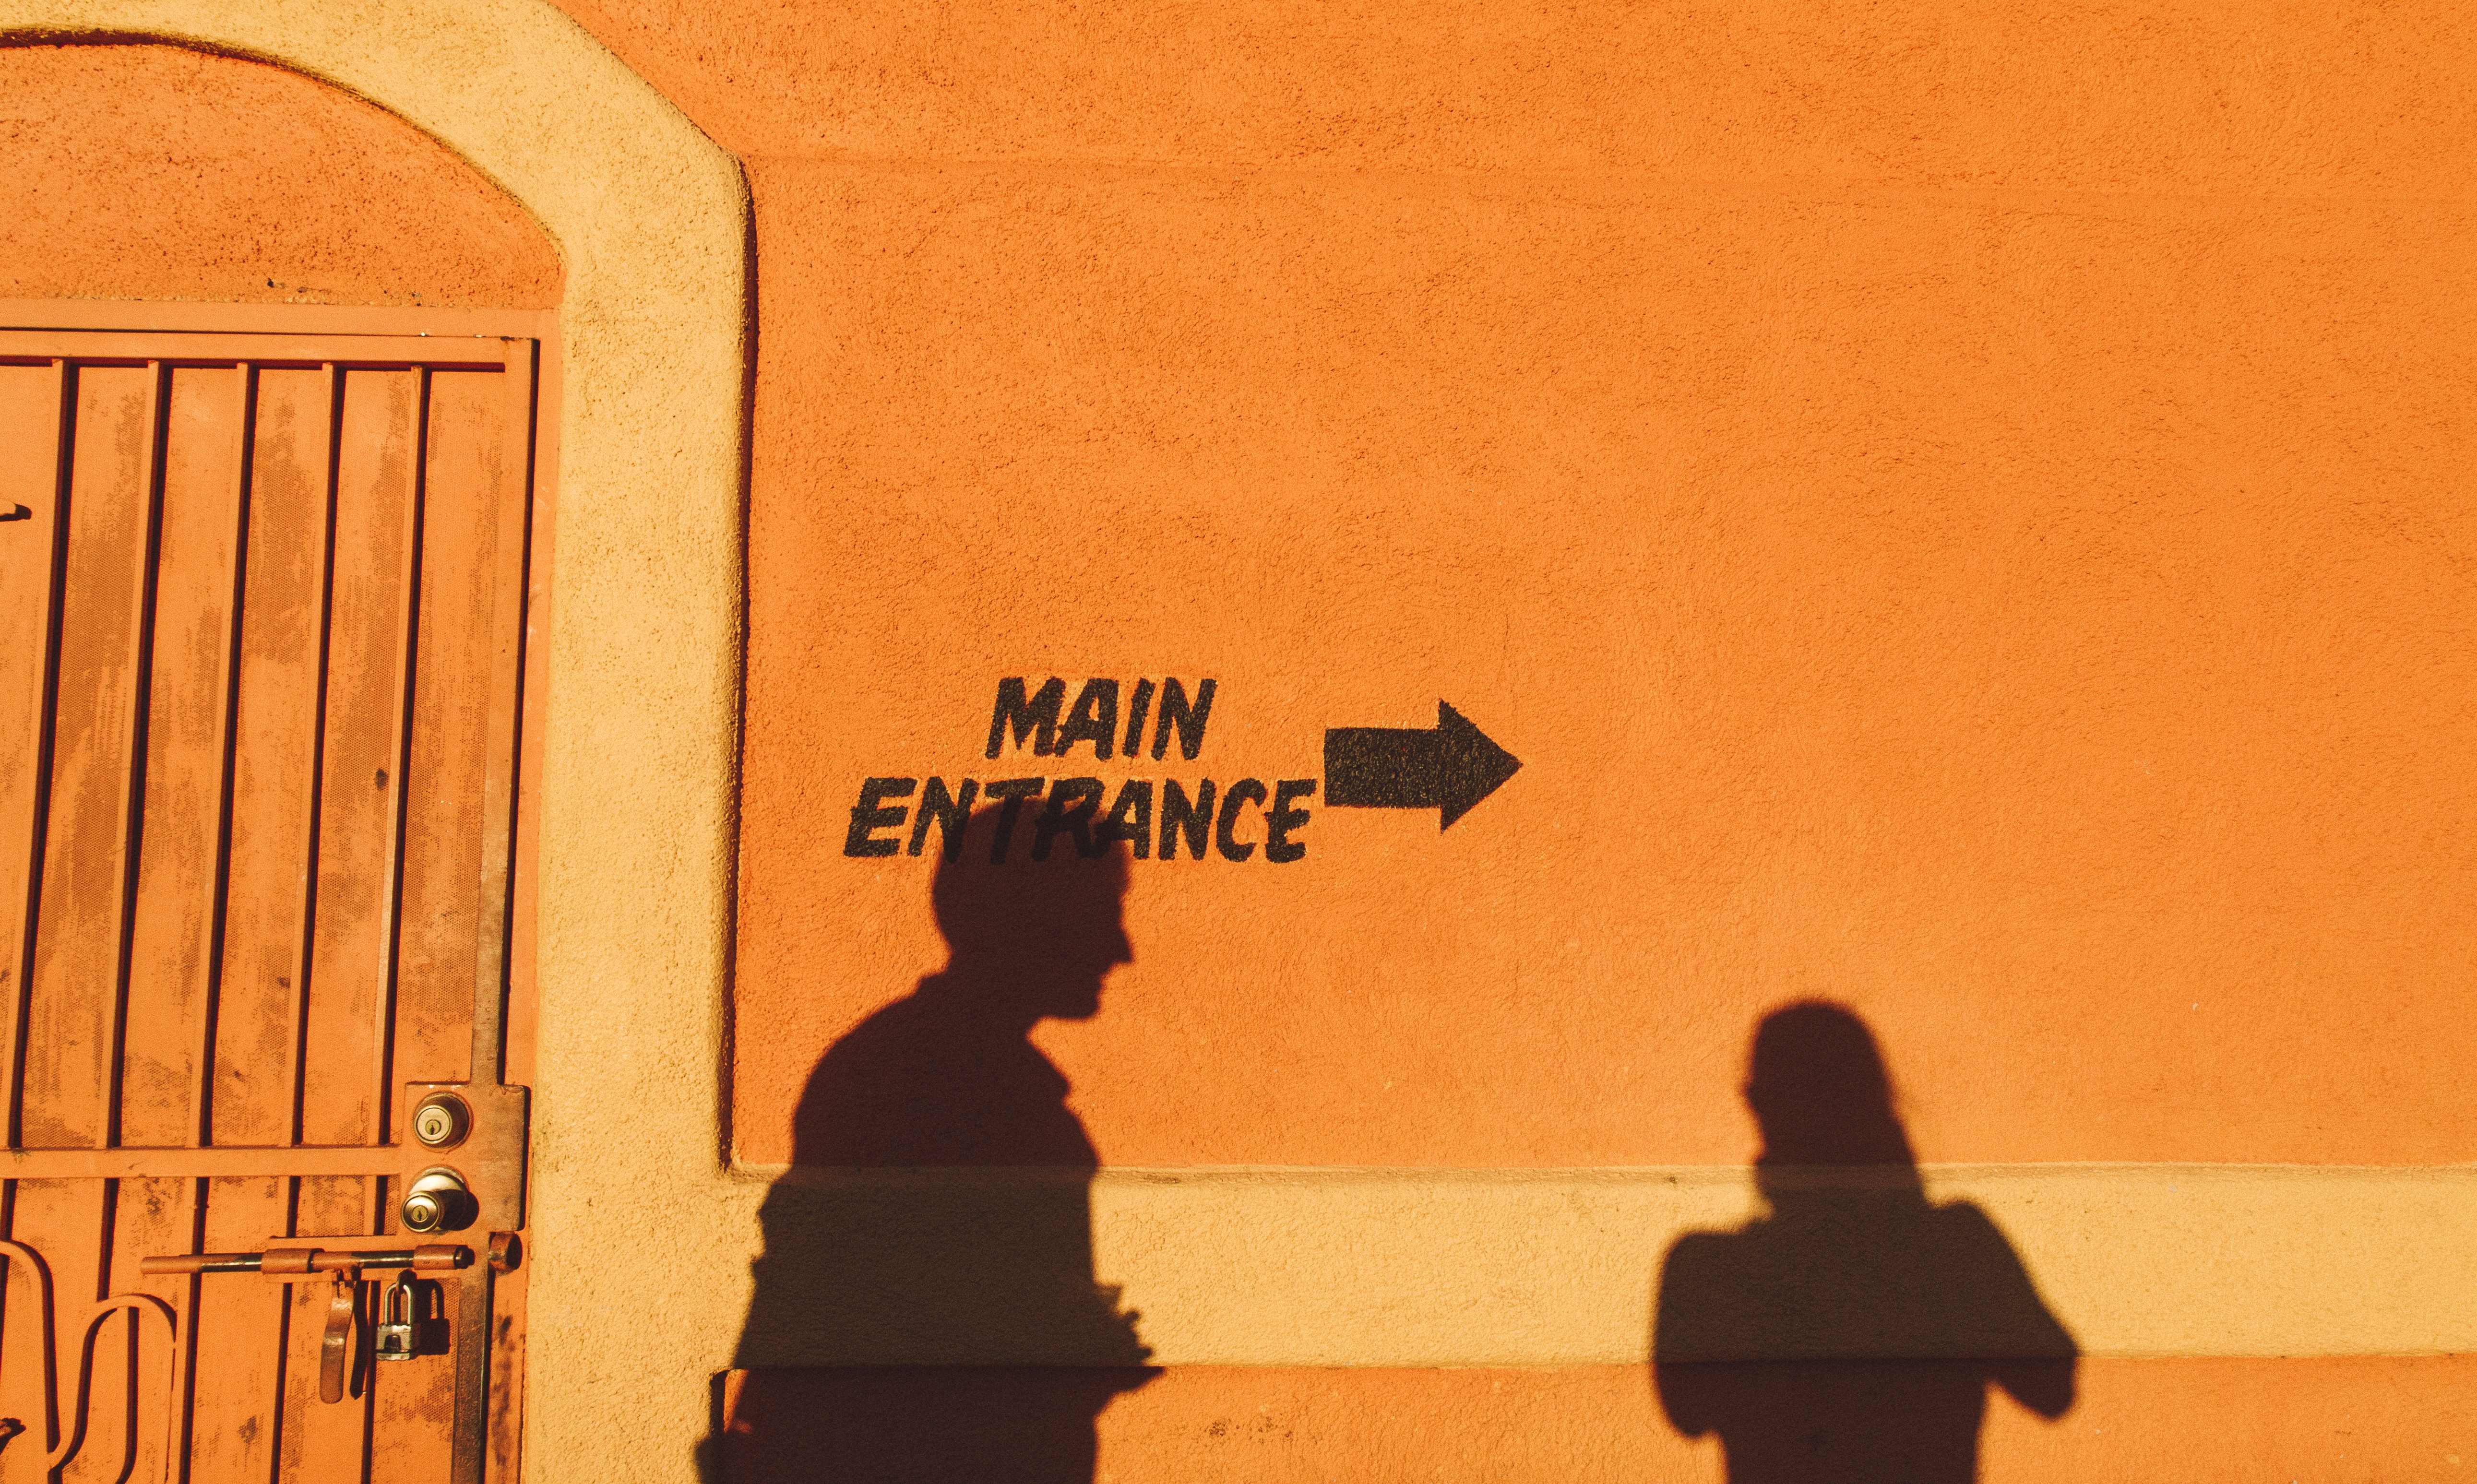
silhouette, wall, orange, color, shadow, door, arrow, art, illustration, shape, main entrance